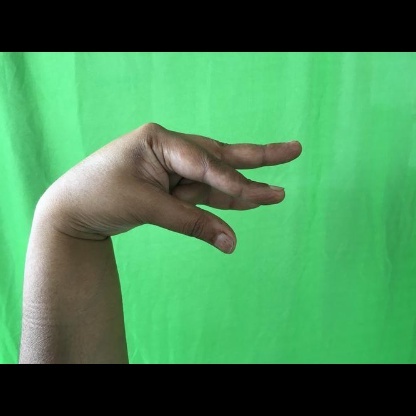
Mudra: Kangulam